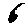
Label: 6